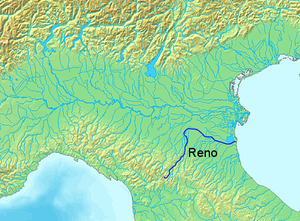
Le Reno, sixième fleuve italien par la longueur et la surface du bassin versant, est le plus long cours d'eau de l'Émilie-Romagne le seul important de cette région à ne pas être un affluent du Pô. C'est le principal, pour longueur, surface du bassin hydrographique et débit moyen à l'embouchure, de tous ceux qui se jettent dans l'Adriatique au sud du Pô.